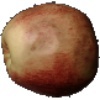
Label: Apple Red 3